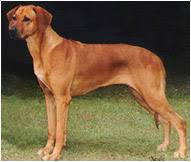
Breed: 230-n000080-Rhodesian_ridgeback